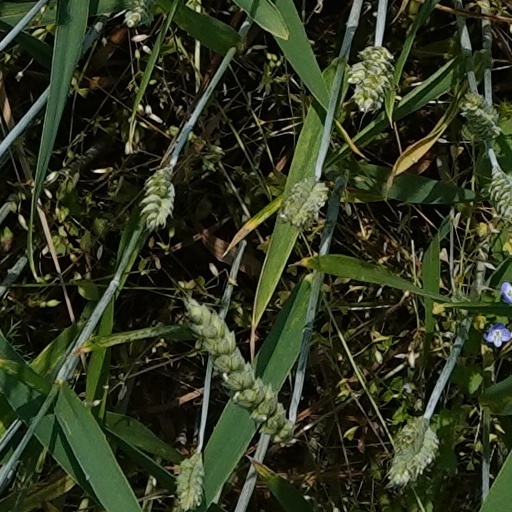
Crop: wheat